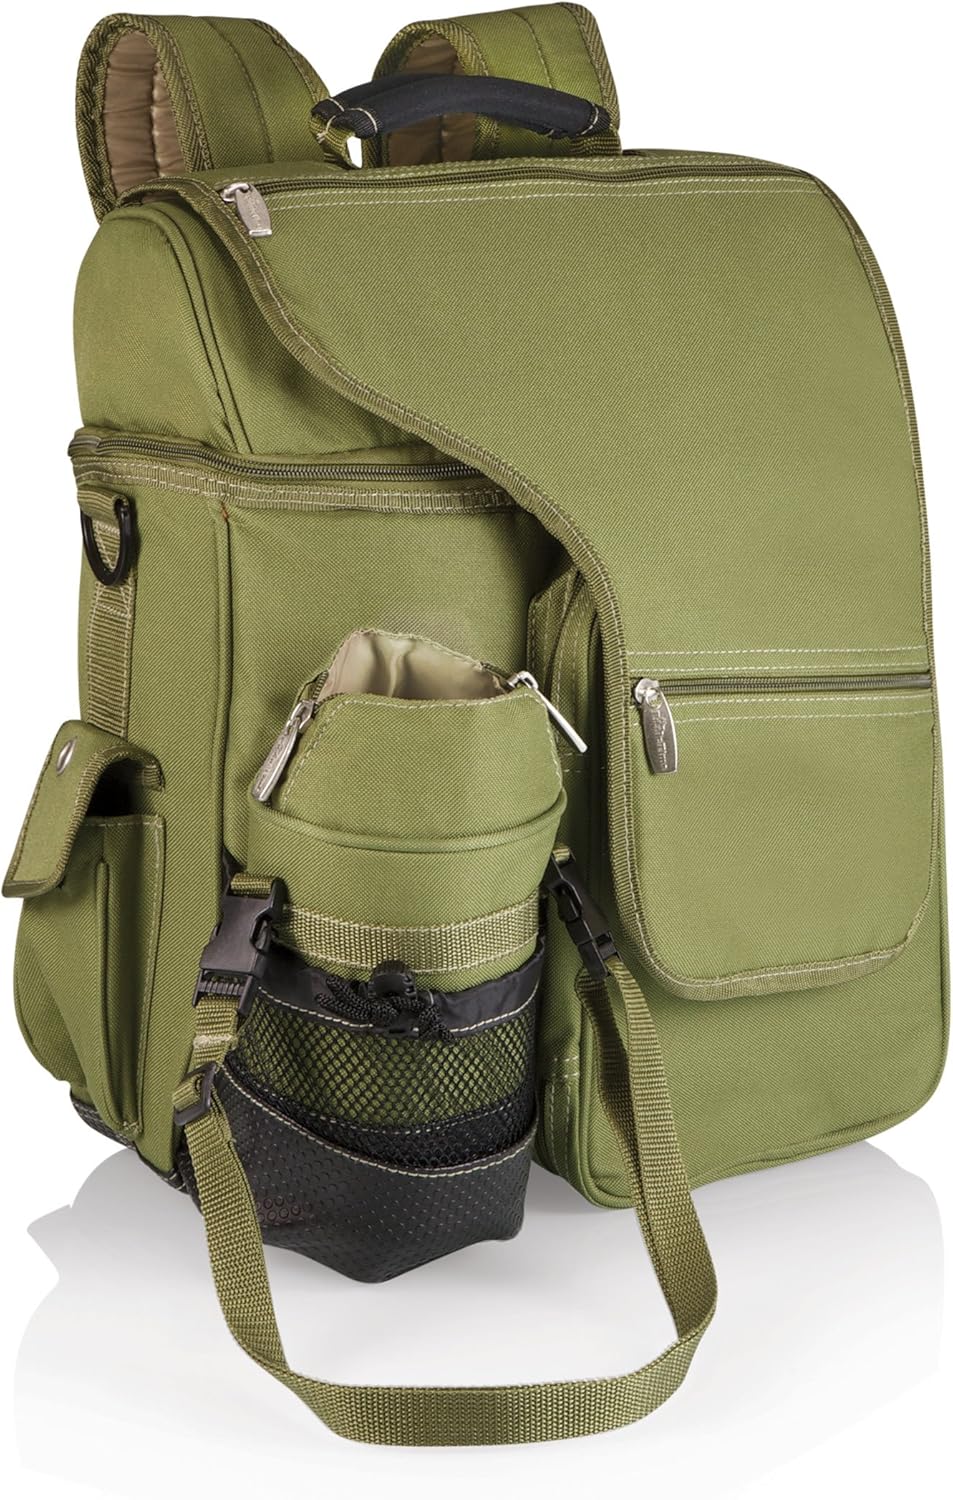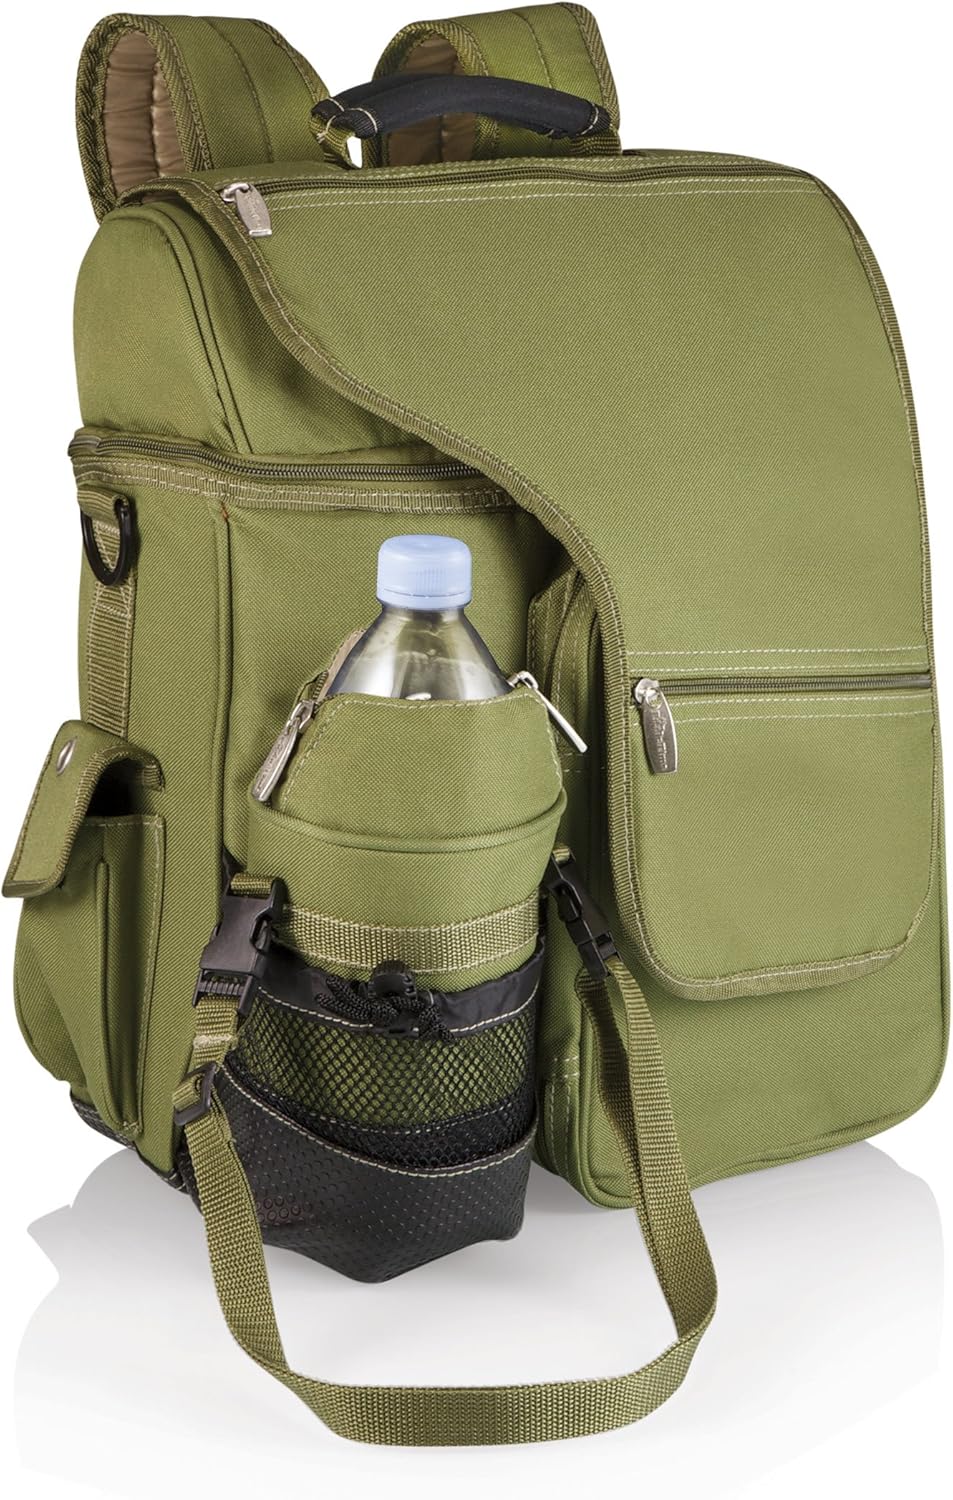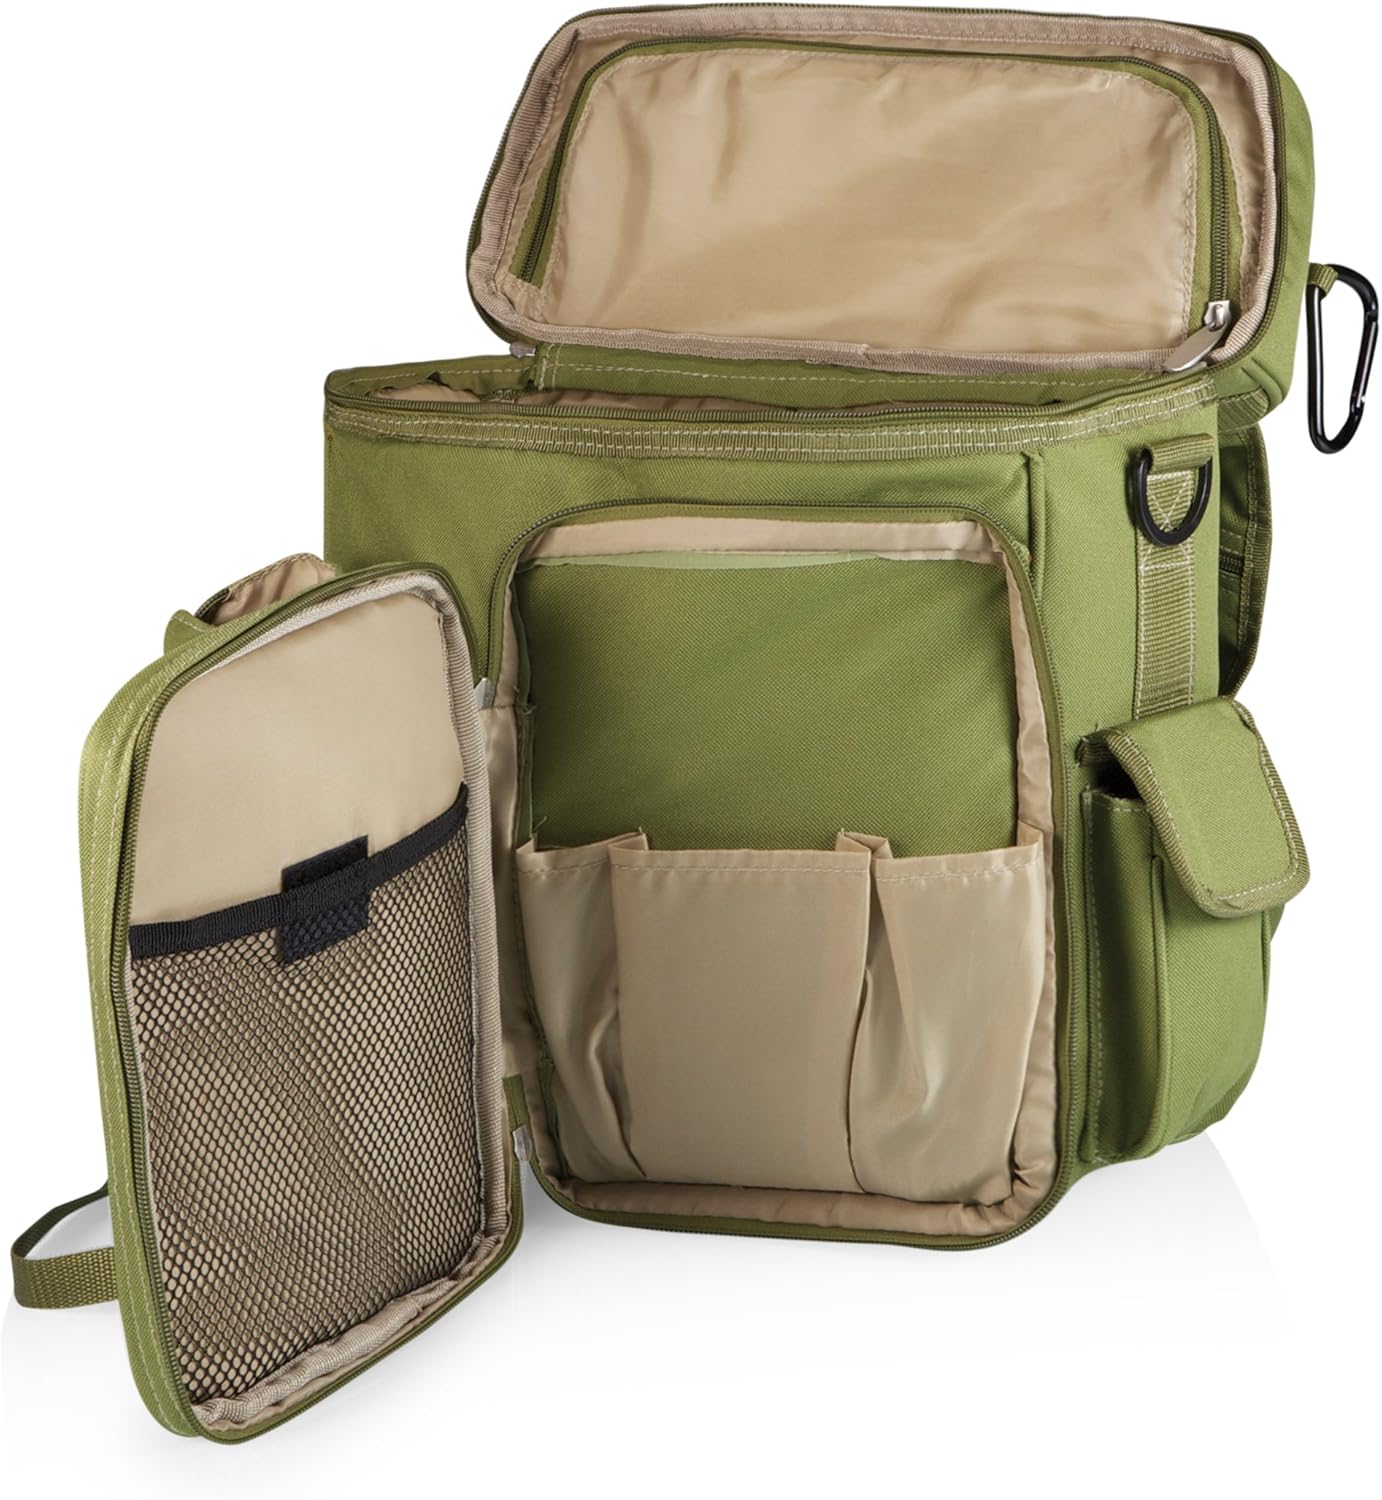
ONIVA - a Picnic Time Brand Turismo Insulated Backpack Cooler, Olive
Category: Sports & Outdoors
Explore the world with the Turismo Travel Backpack Cooler, an original design by ONIVA - a Picnic Time brand, that sports more pockets than you can shake your hiking stick at! Two large insulated interior compartments keep your food and drink warm or cool, and a multi-use mesh pocket, a zippered pocket hidden under the exterior flap, and large carabiner utility clip give you unlimited options for stowing your gear. Non-slip, padded backpack straps and a padded handle grip keep you trekking in comfort, while the detachable water bottle duffel with adjustable shoulder strap means you don't have to stop along the trail to stay hydrated. Measures 19 by 16 by 5 inches, and backed by the Picnic Time Family of Brands BUILT TO LAST Lifetime Guarantee.
Features: Turismo insulated cooler backpack by ONIVA- a Picnic Time brand; Doubles as a travel bag, lunch tote, or picnic pack | Features two large insulated interior compartments and non-slip, extra-comfy backpack straps | Multi-use mesh pocket with reinforced base and drawstring closure and hidden zippered pocket for valuables | Comes with a removable insulated water bottle holder, with an adjustable shoulder strap | Measures 19 by 16 by 5 inches; Backed by the Picnic Time Family of Brands BUILT TO LAST Lifetime Guarantee